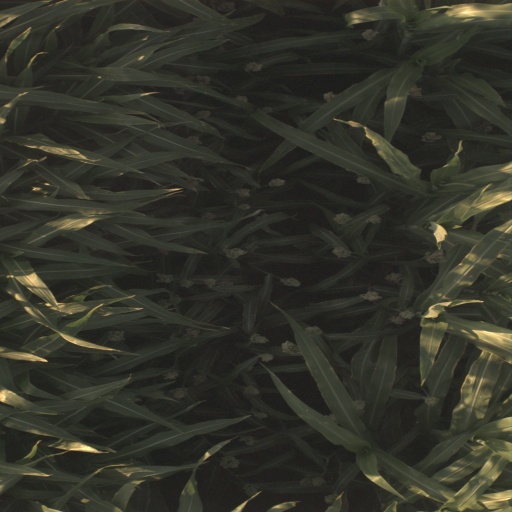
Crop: sorghum